Civil Code of Lower Canada

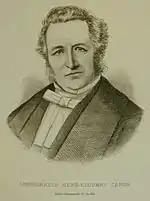
René-Édouard Caron

The practice of civil law in Lower Canada became quite complex by the middle of the 19th century, because of the multiple sources of law that needed to be drawn upon most only available in French. As identified by René-Édouard Caron, the "law of the land" included: